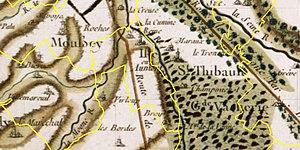
Isle-Aumont sur un extrait de la carte réalisée par César-François Cassini (1765). Français
Isle-Aumont est une commune française, située dans le département de l'Aube en région Grand Est. La commune, distante d'une dizaine de kilomètres du chef-lieu de l'Aube, est localisée au sein de l'agglomération « Troyes Champagne Métropole ».